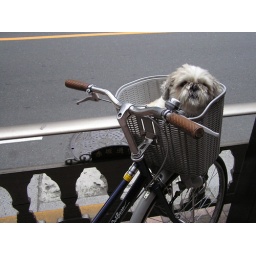
Dog in a bike basket